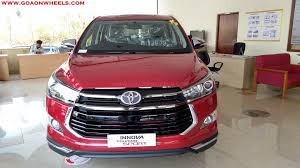
Label: noambulance